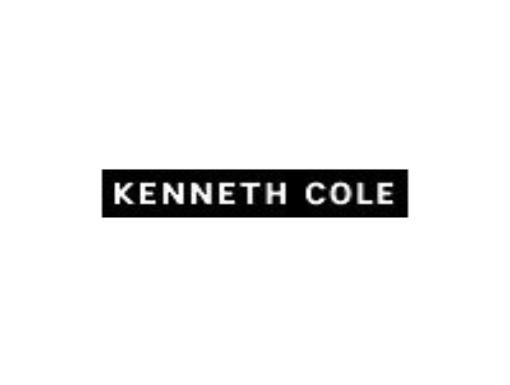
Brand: Kenneth Cole
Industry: Clothes